Smart Fortwo

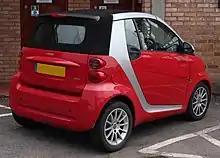
Smart Fortwo Passion cabrio

In 2002, a version of the Smart Fortwo without a roof, doors or a proper windshield was created, called the Smart Crossblade. Only 2,000 were built.